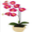
Label: orchid